Lokori

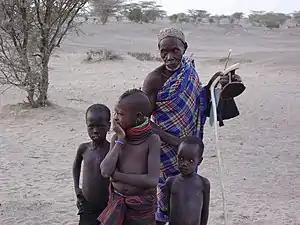
Turkana people

Two of three large Namoratunga rock art and cemetery sites found in Turkana are located just north of Lokori. Both sites are located on basalt lava outcrops, about 1 kilometer from one another. One site contains 162 burials, and the other contains 11. Each burial may contain over 10 tons of rock, and is composed of an outer circle of massive stone slabs rising up above the ground, and the interior of each circle is layered with horizontal stone slabs. Buried beneath the ground, a massive stone slab marks the entrance to underground burial pits. While females and children are buried at the sites, males constitute the majority of subjects, and only male graves are engraved. All those buried are oriented in one of the cardinal directions, and never in between.